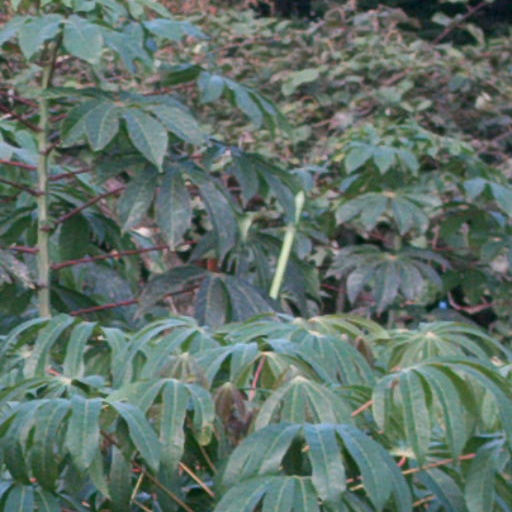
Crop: cassava